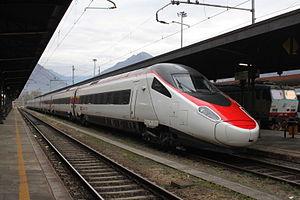
Queue de l'ETR 610 006 des CFF en service comme EC 50 Milano C.le — Basel SBB à Domodossola.
L'ETR 610 est la dernière évolution de train pendulaire Pendolino. Il en constitue la version internationale de la 4ᵉ génération.